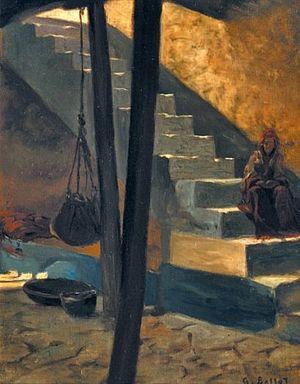
Georges-Henri Ballot, né à Paris 6ᵉ le 14 juin 1866 et mort dans le même arrondissement le 26 janvier 1942, est un peintre français.